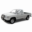
Label: pickup_truck